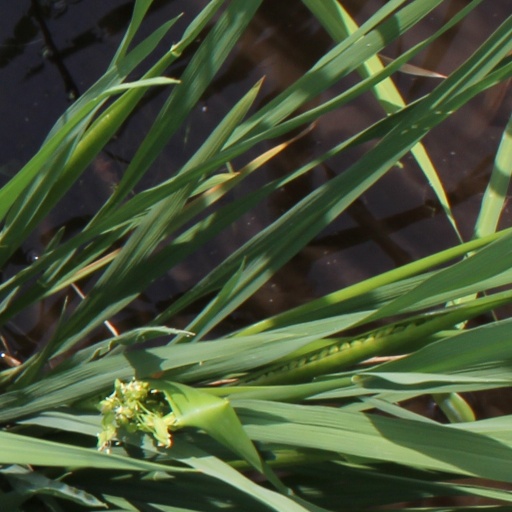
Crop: rice